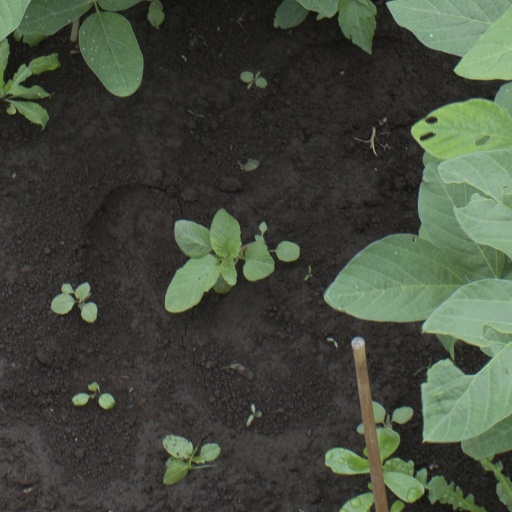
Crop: soybean